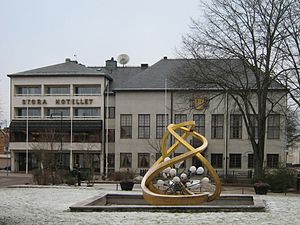
Nybro (Kalmar län)
Nybro er hovedby i Nybro kommune, Kalmar län, Småland, Sverige. Byen ligger 30 kilometer vest for residensbyen Kalmar.